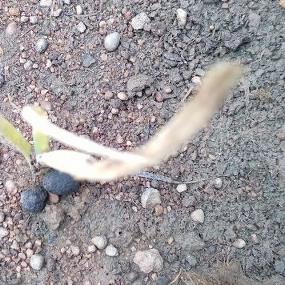
Crop: Onion
Condition: fusarium-d